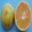
Label: orange